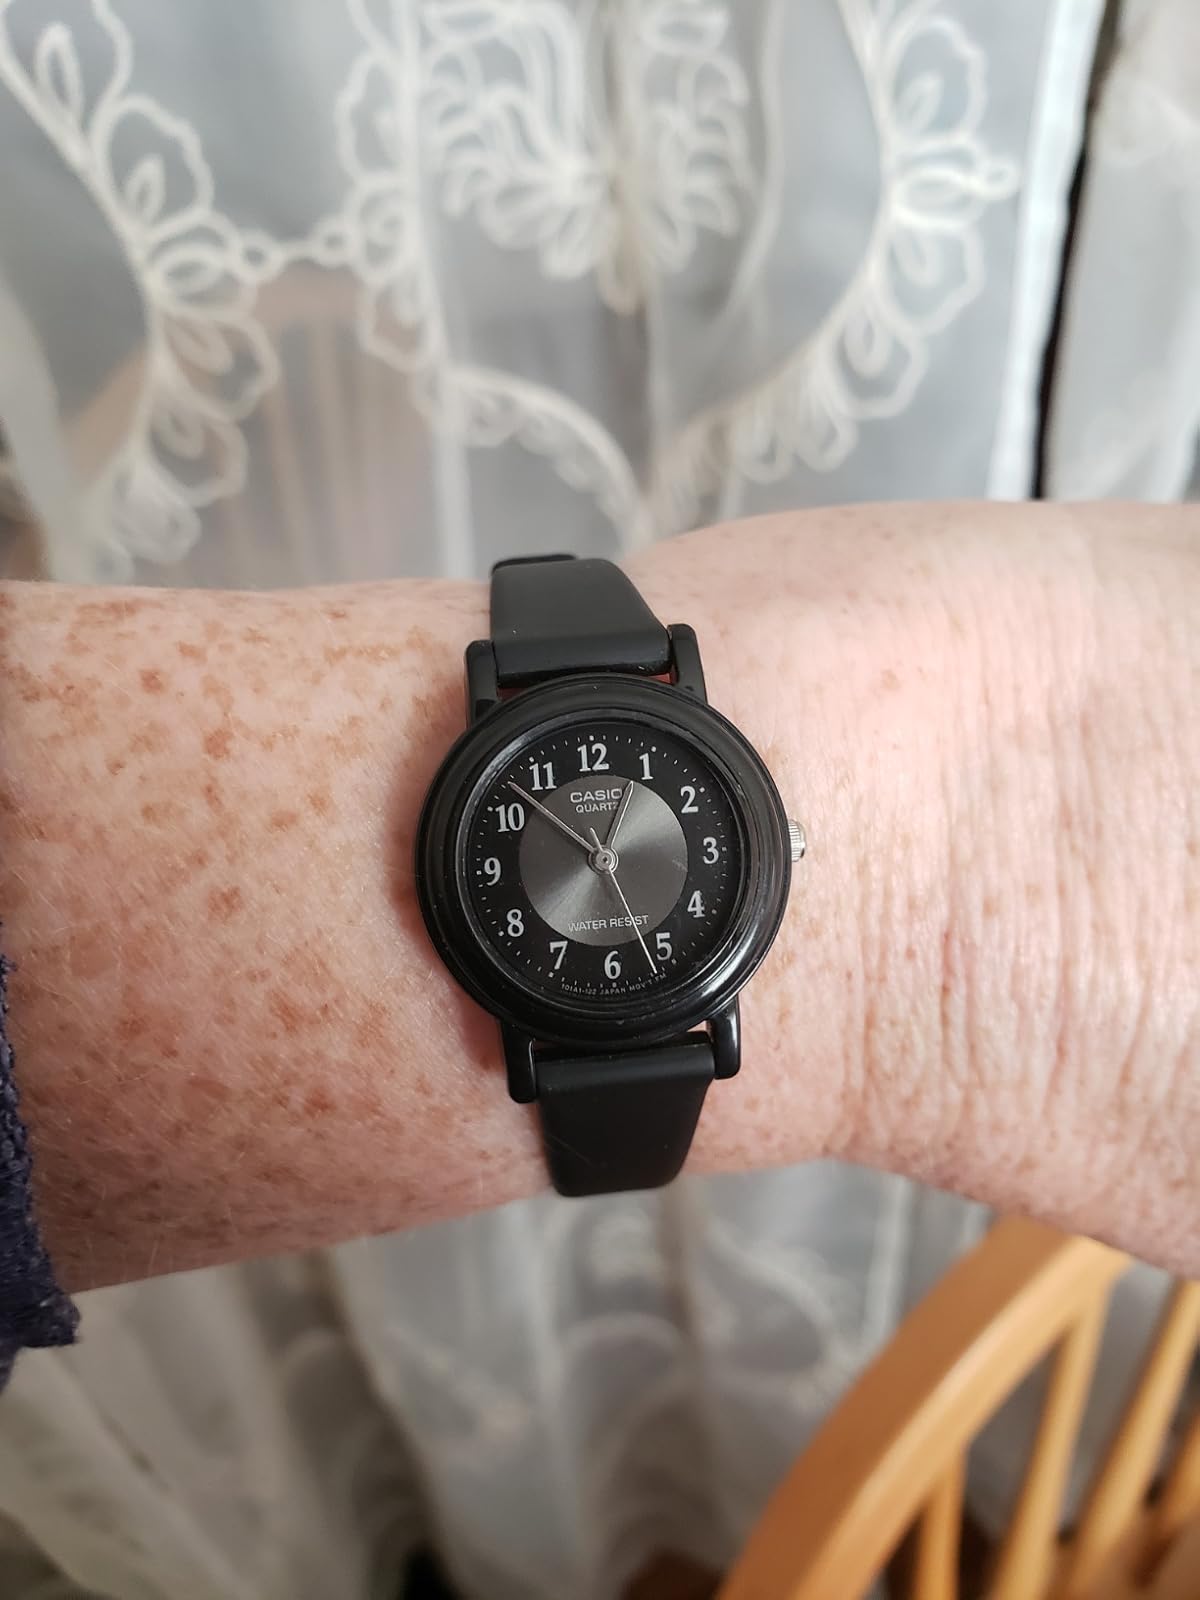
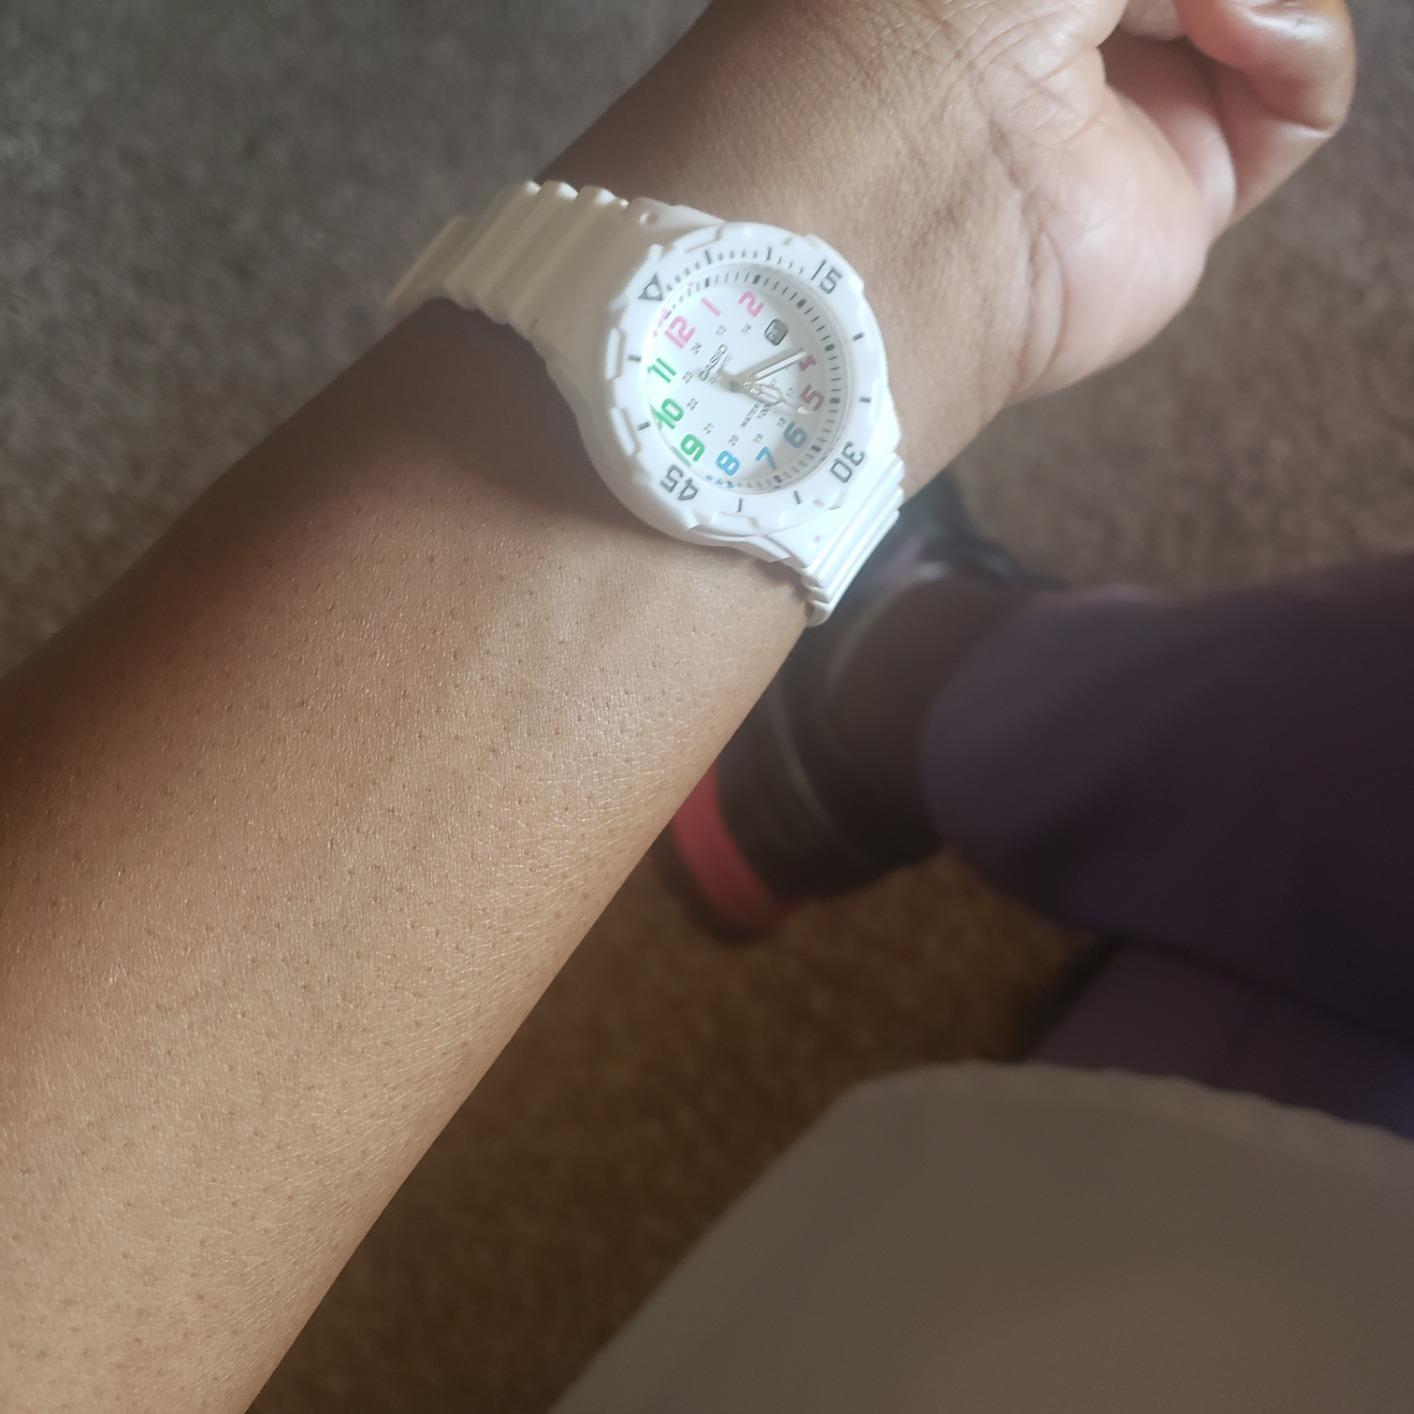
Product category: accessories_watch
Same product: no